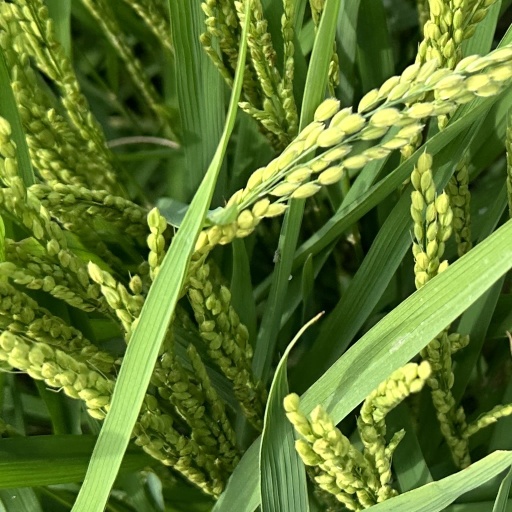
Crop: rice